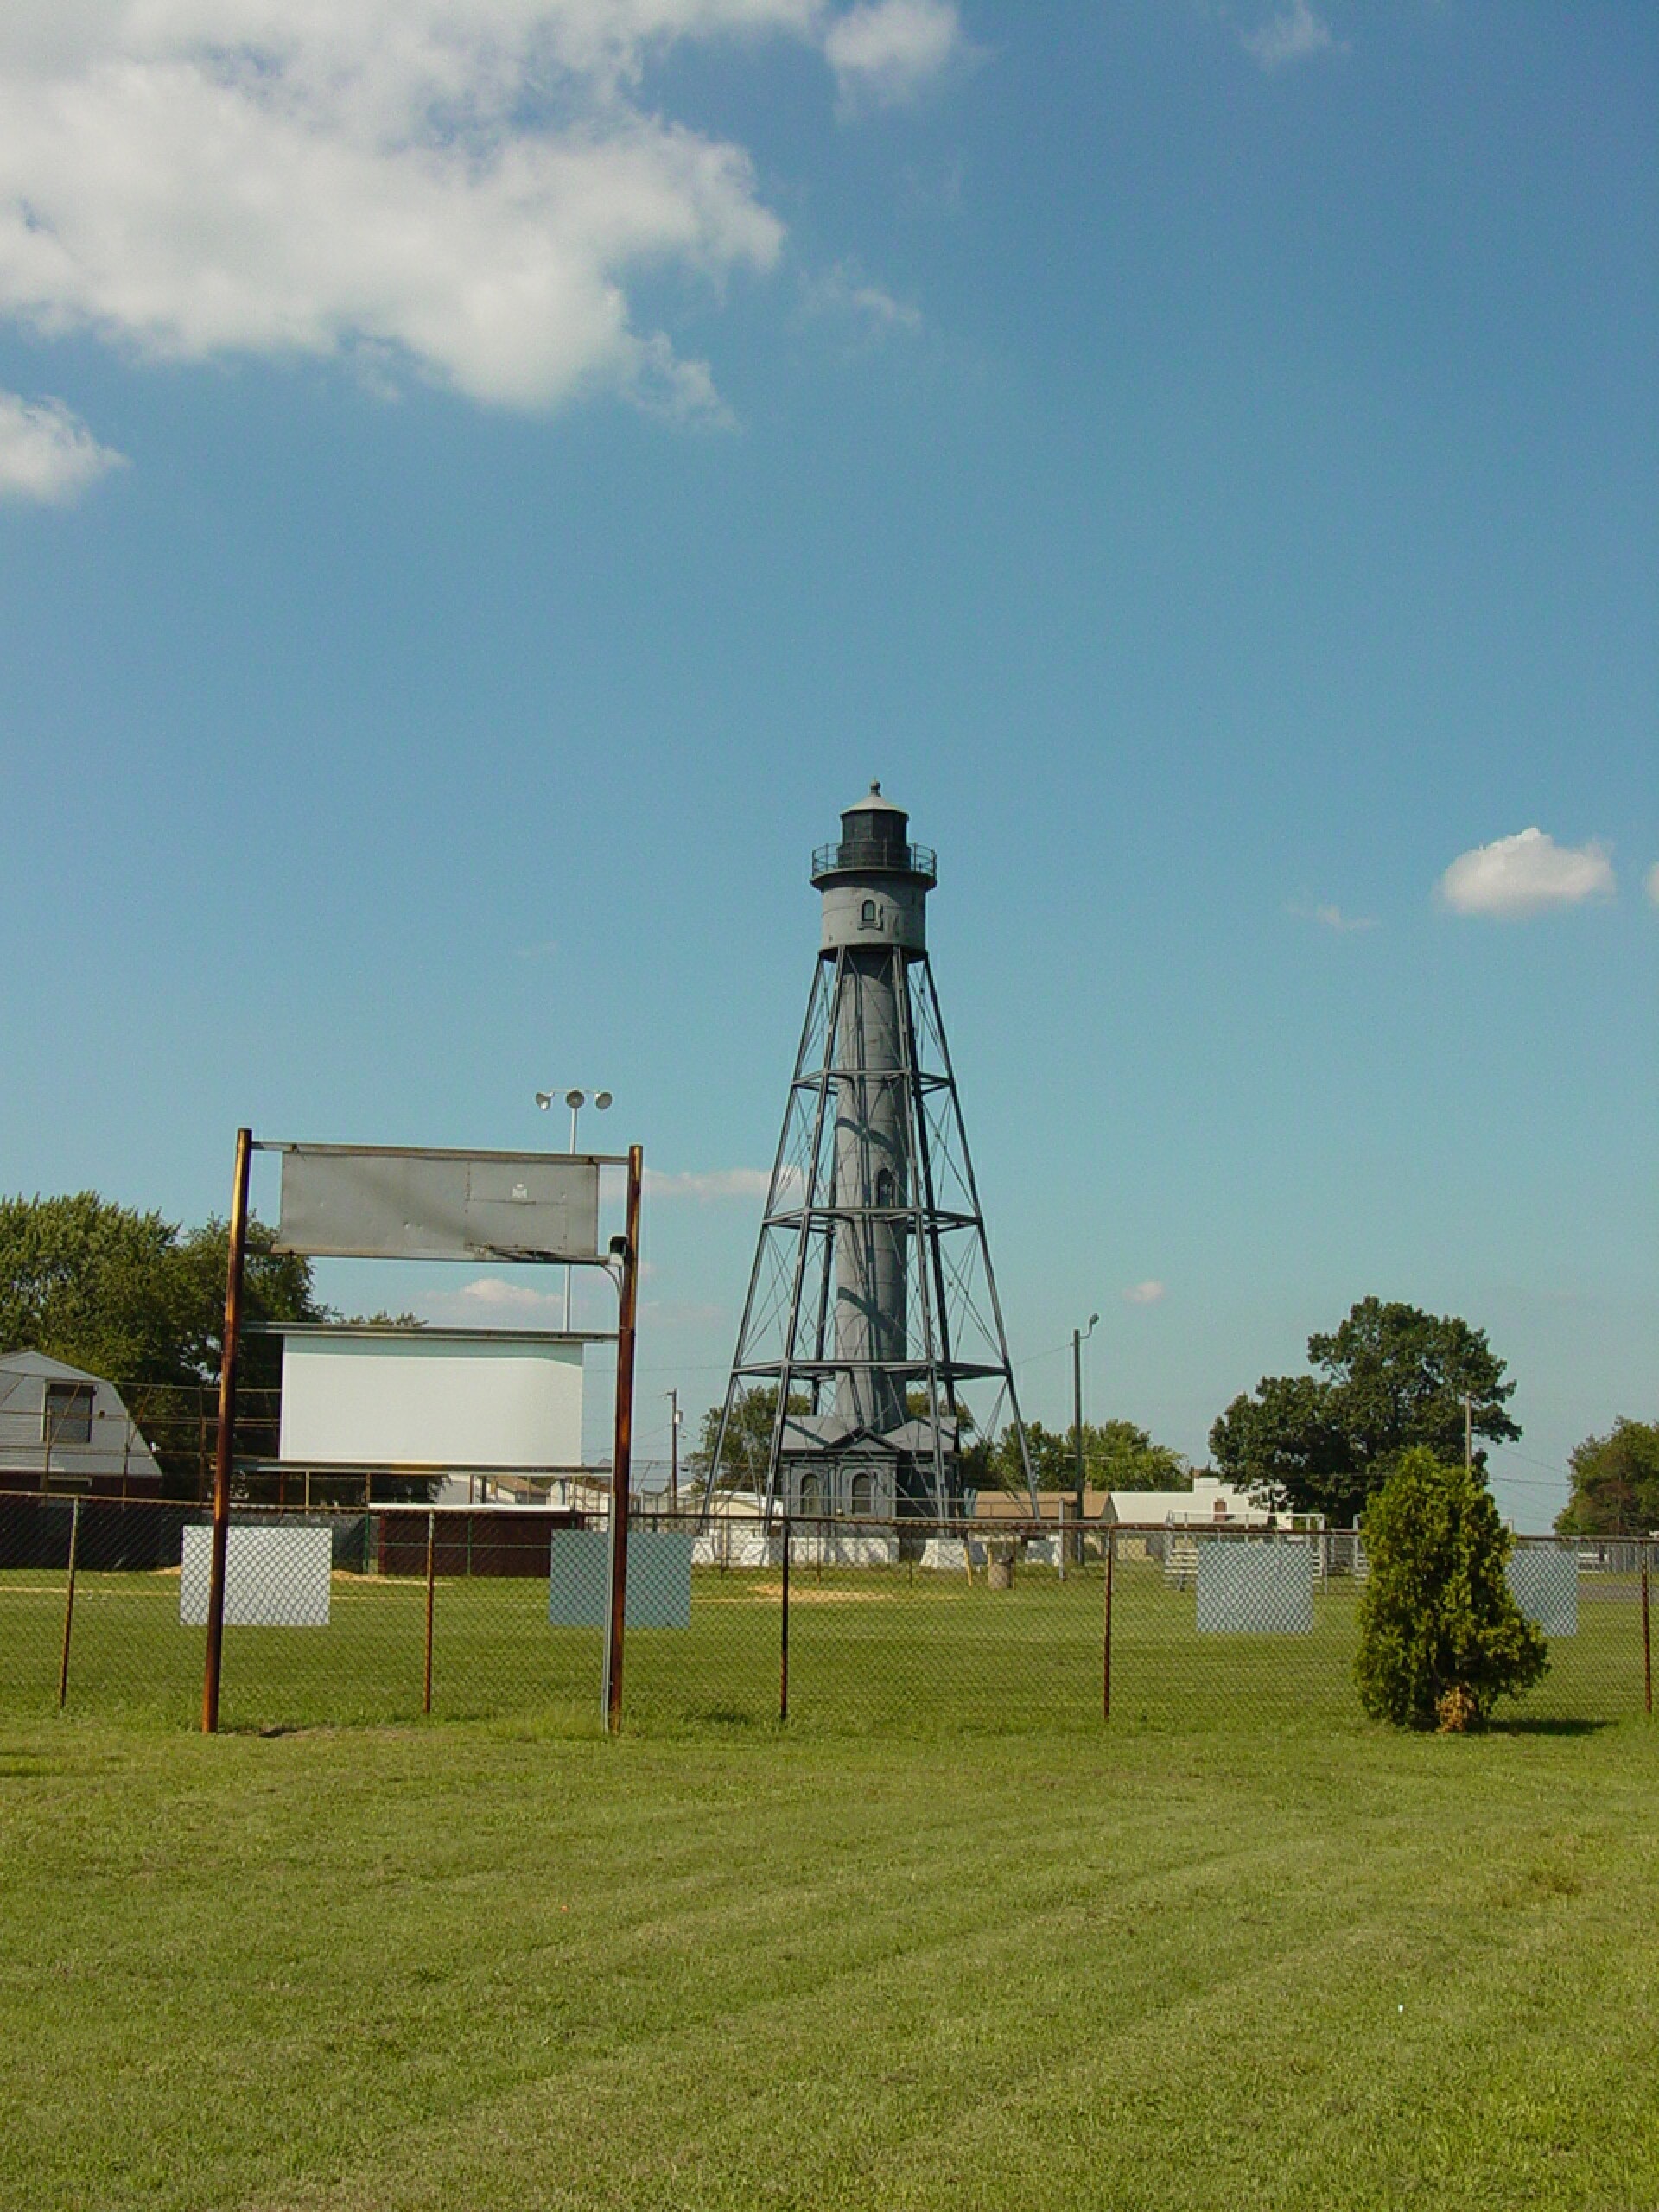
lighthouse, architecture, structure, sky, windmill, wind, tower, park, historic, new, history, jersey, rural area, tinicum